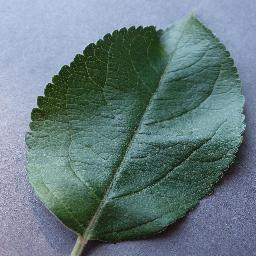
Label: Apple___healthy